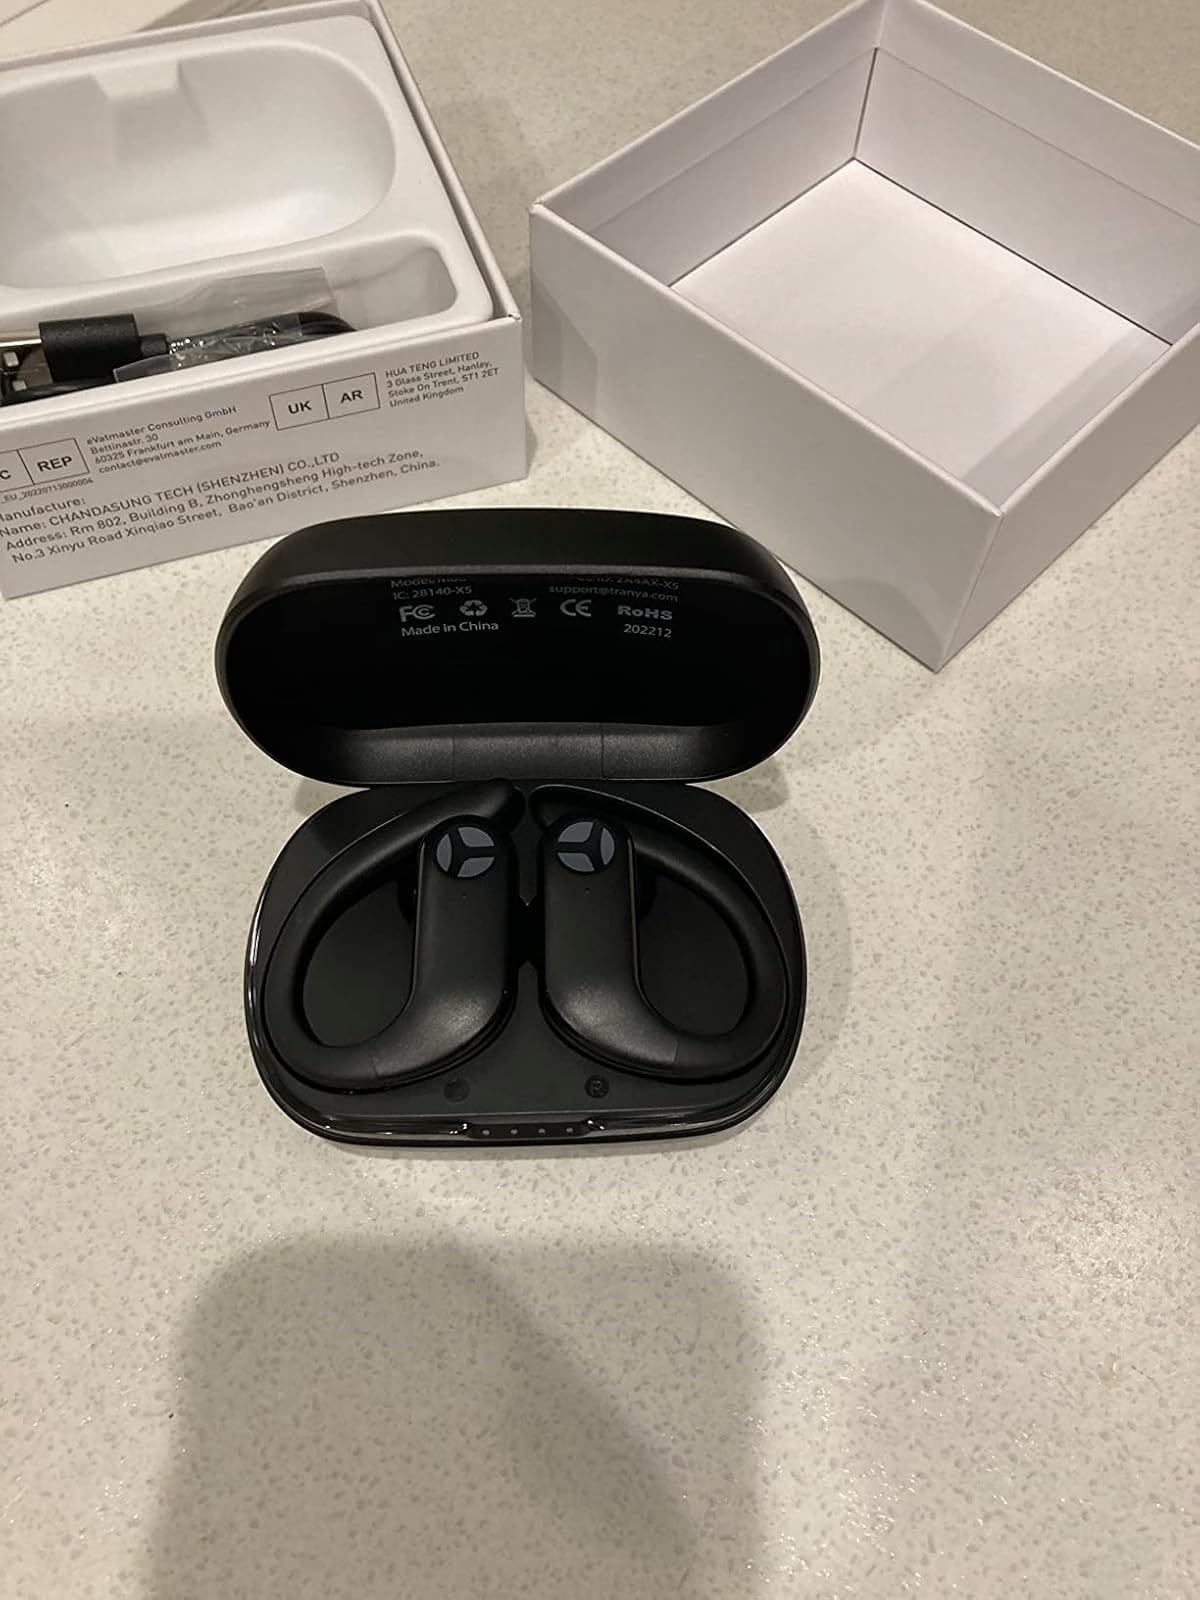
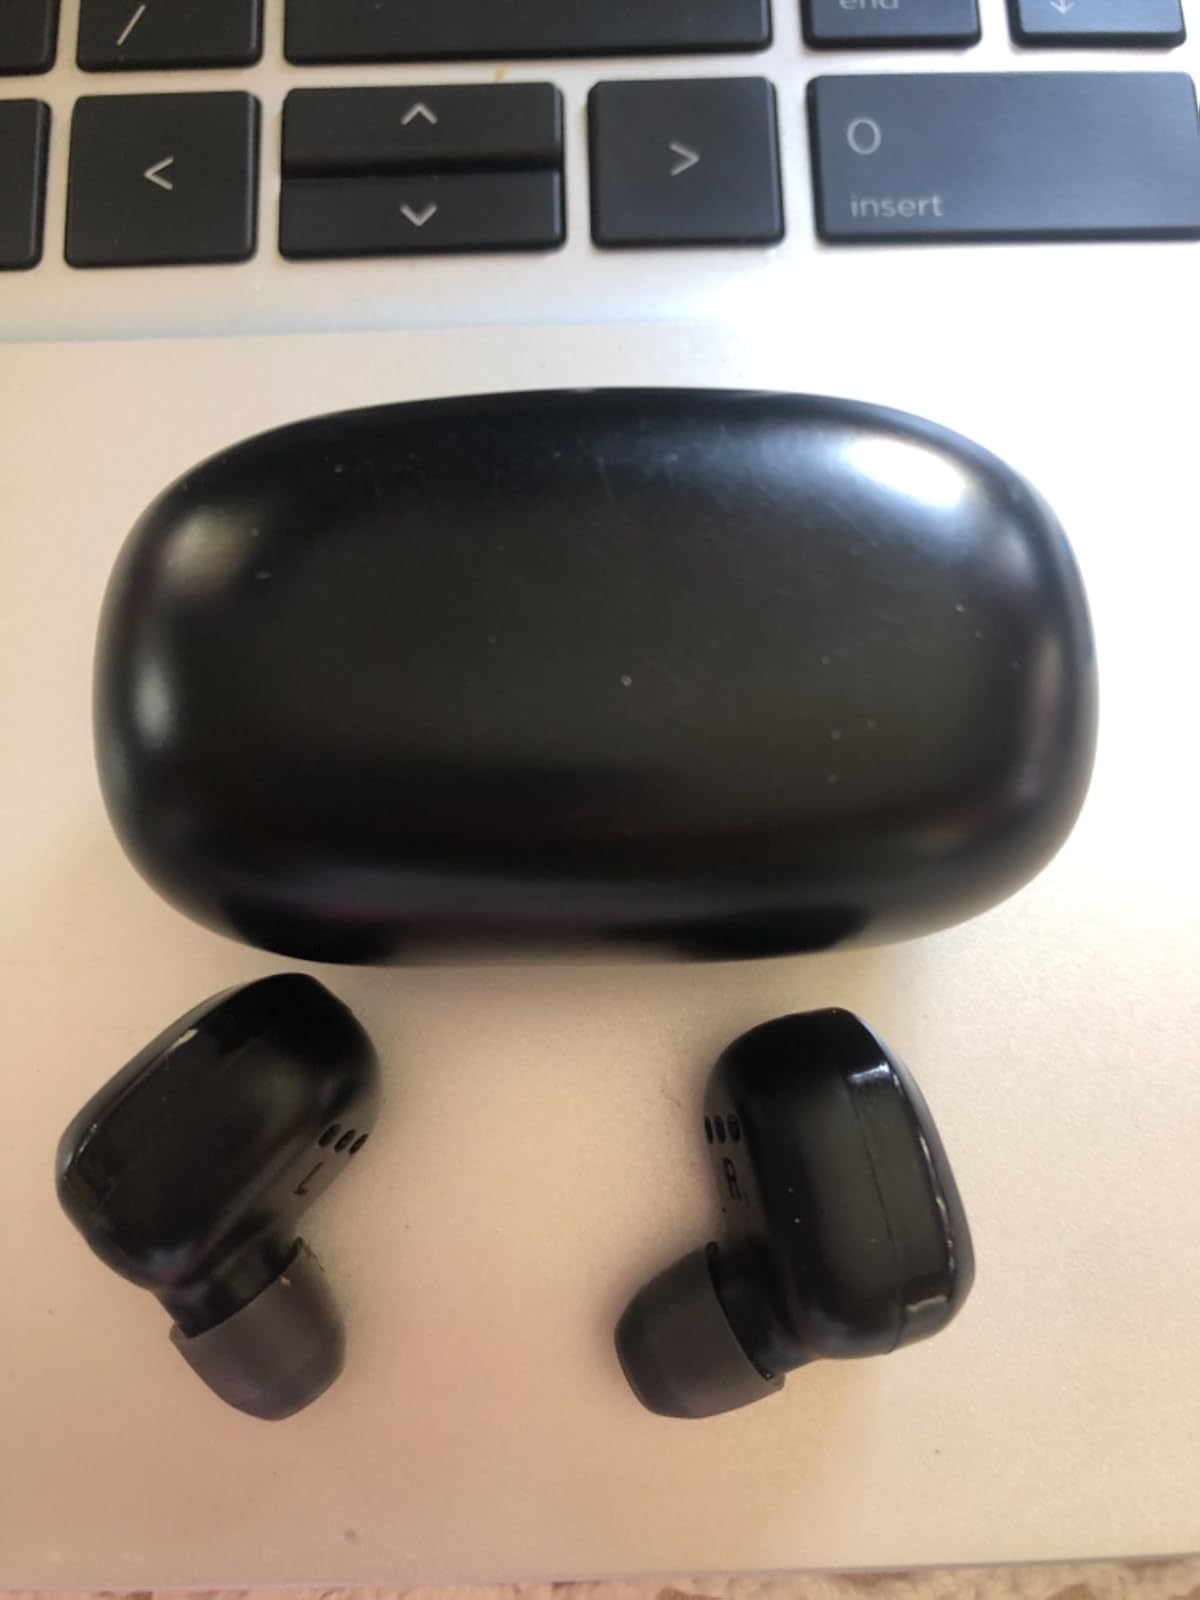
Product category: earbuds
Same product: no